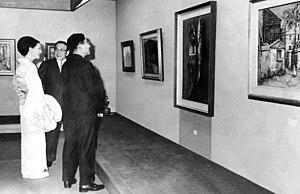
Le prince héritier Akihito, la princesse Michiko et Kamesuke Hiraga lors de l'inauguration du Musée Jingu.
Kamesuke Hiraga né en 1889 à Katada, au Japon, et mort à Paris en 1971, est un peintre, dessinateur et graveur japonais.